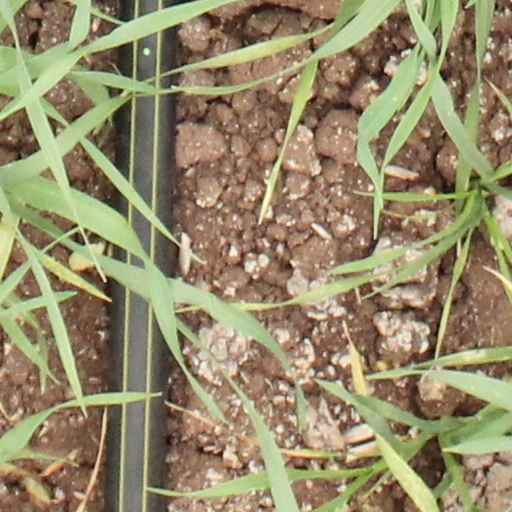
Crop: wheat